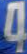
Number: 4